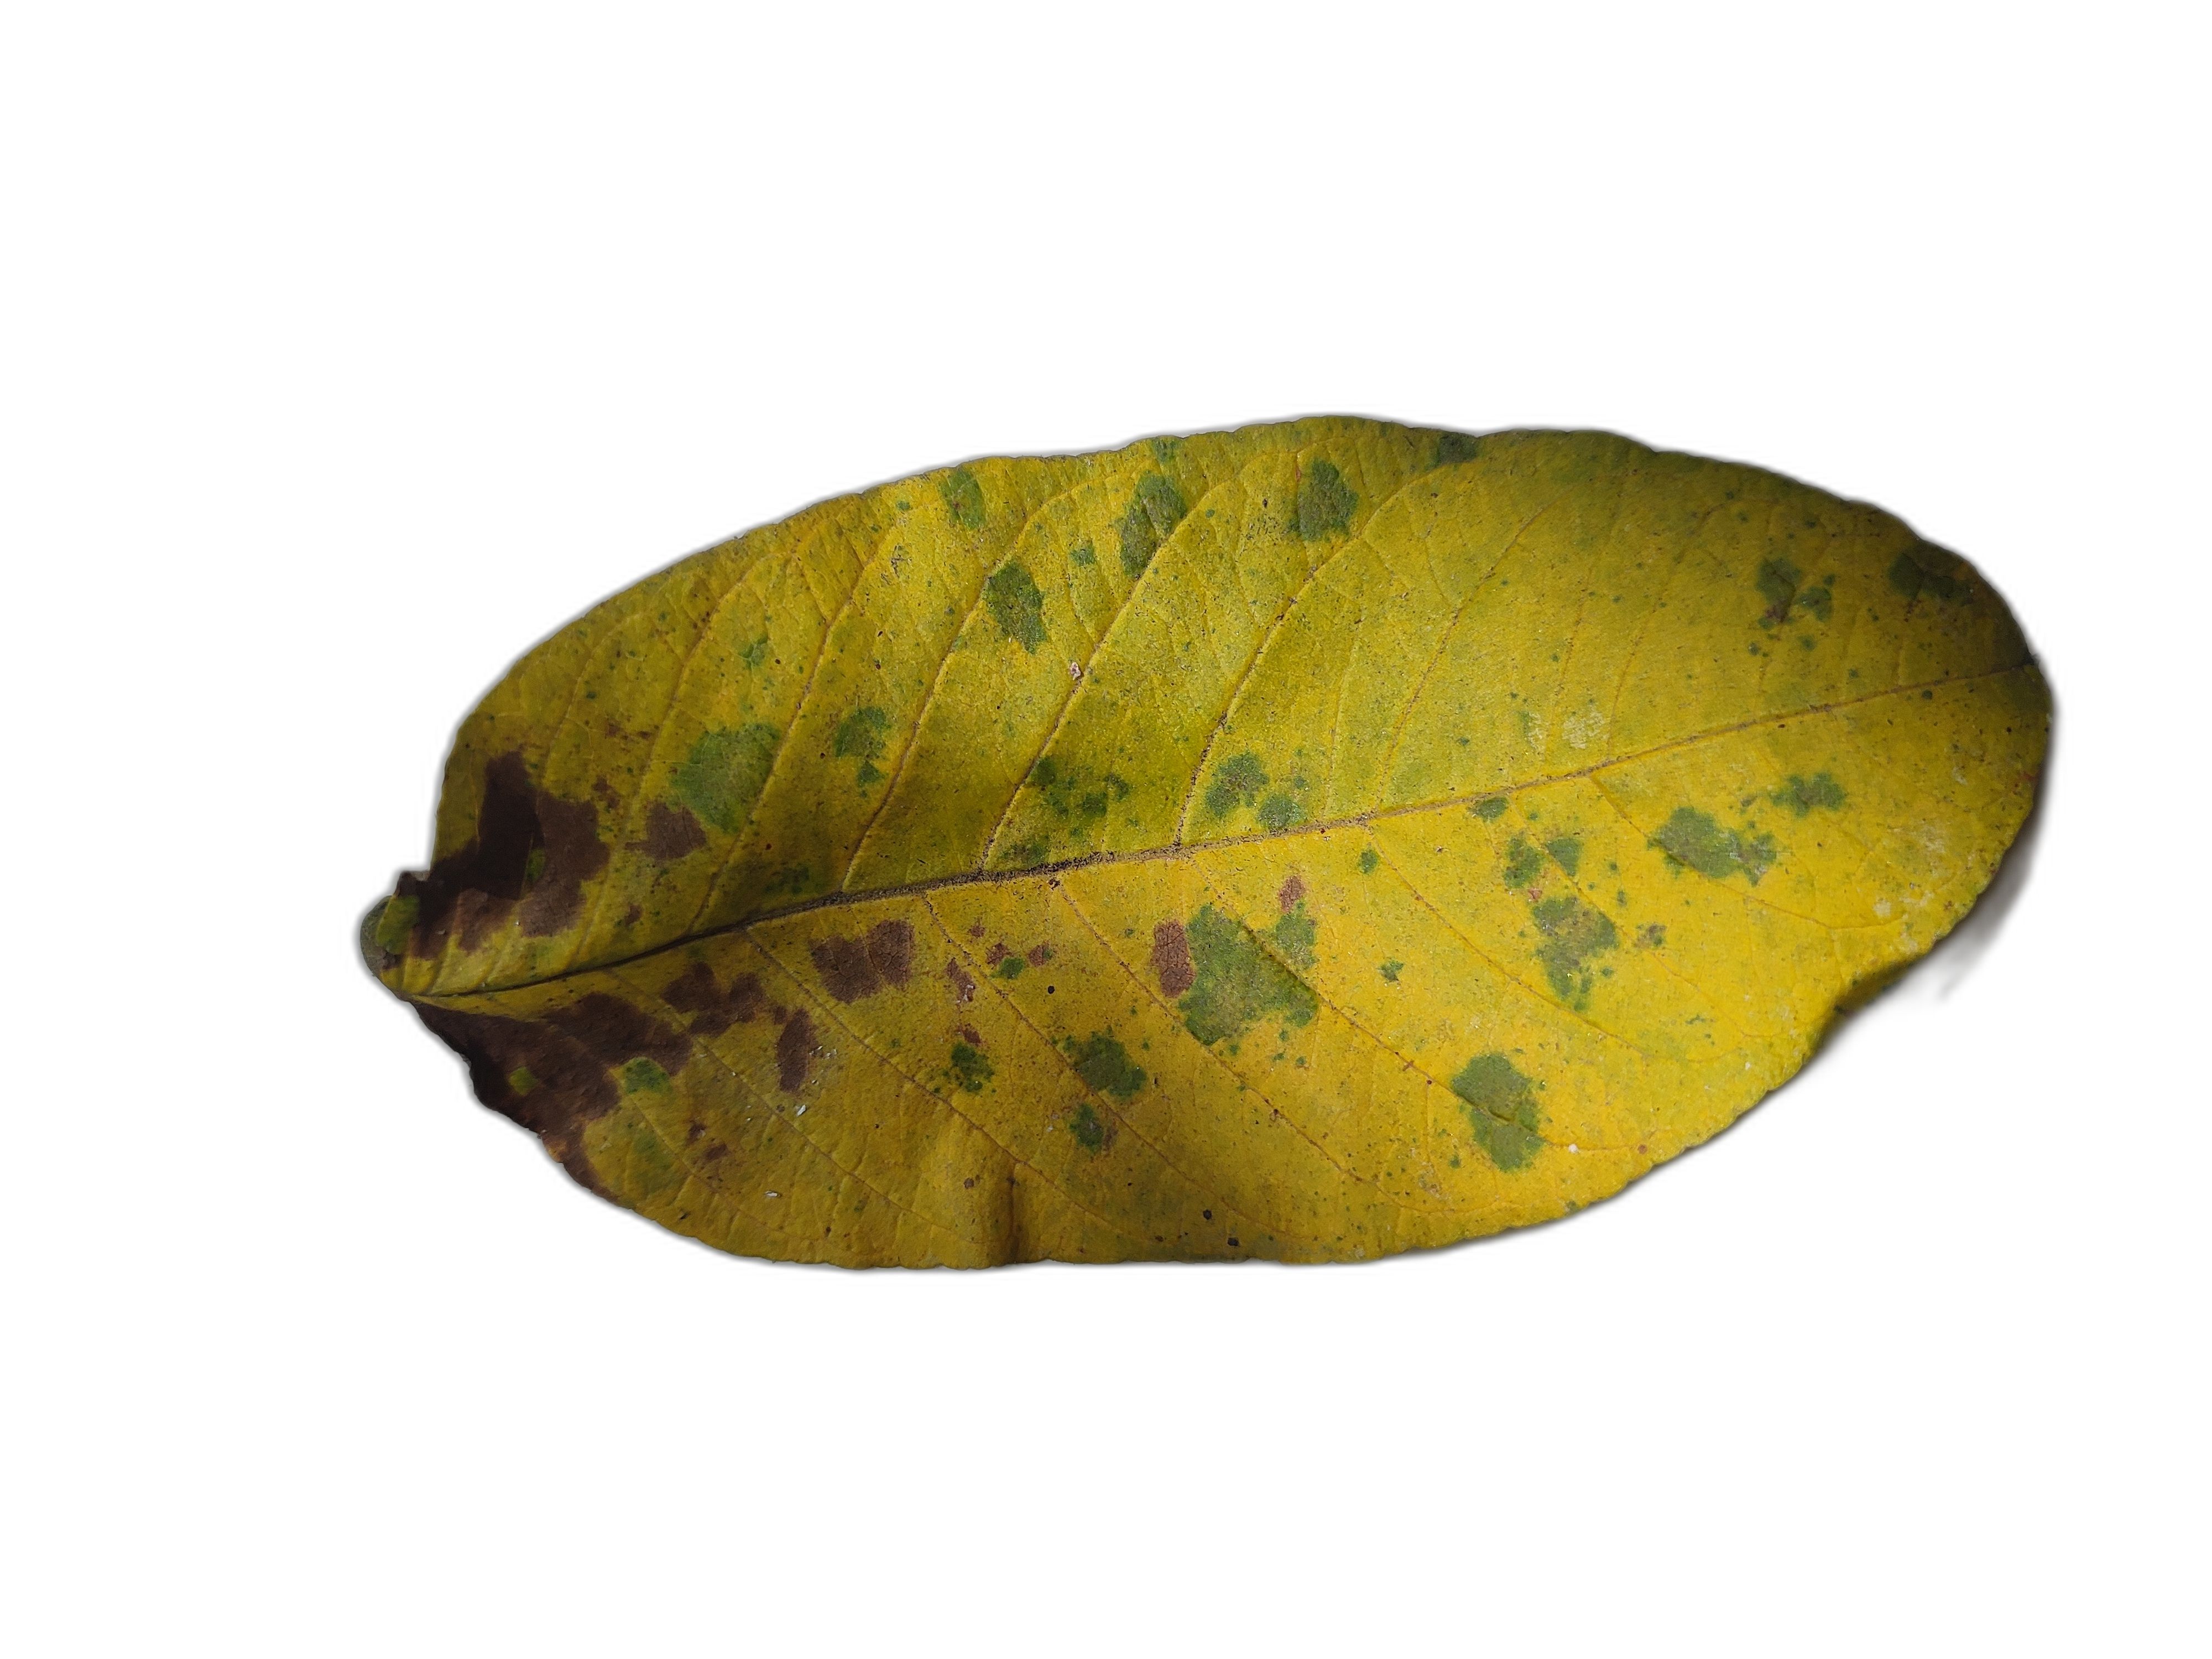
Plant part: leaf
Disease: Rust